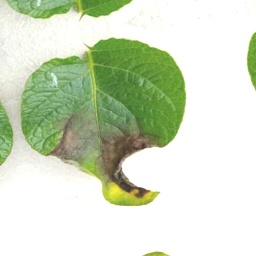
Etiqueta: Late Blight